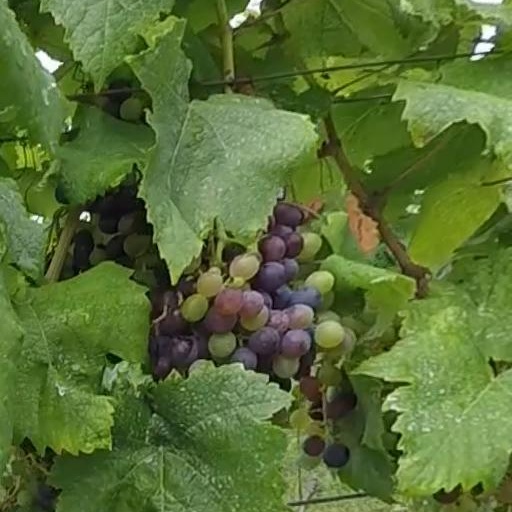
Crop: grape